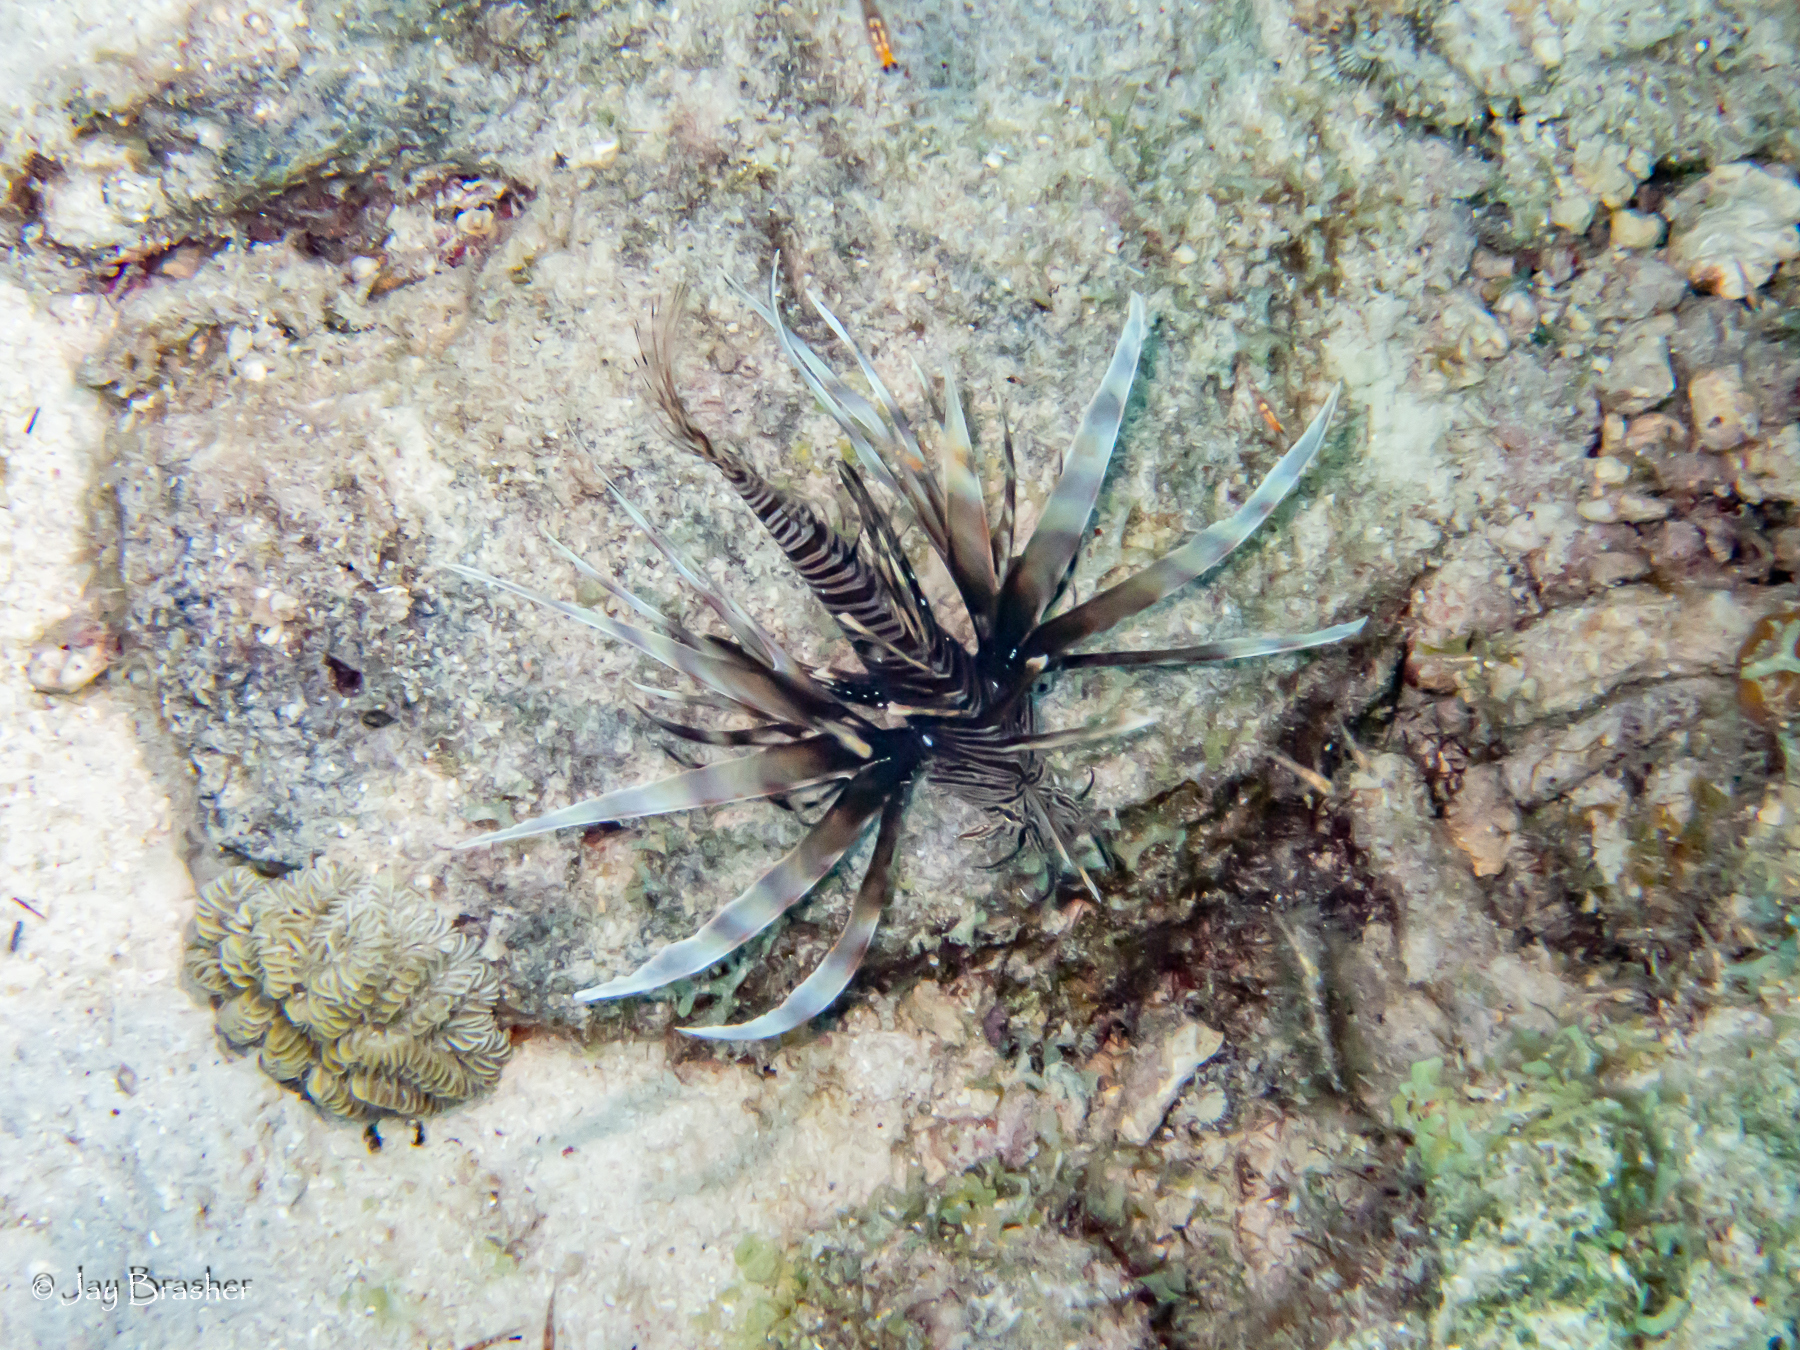
Pterois volitans (Red Lionfish)